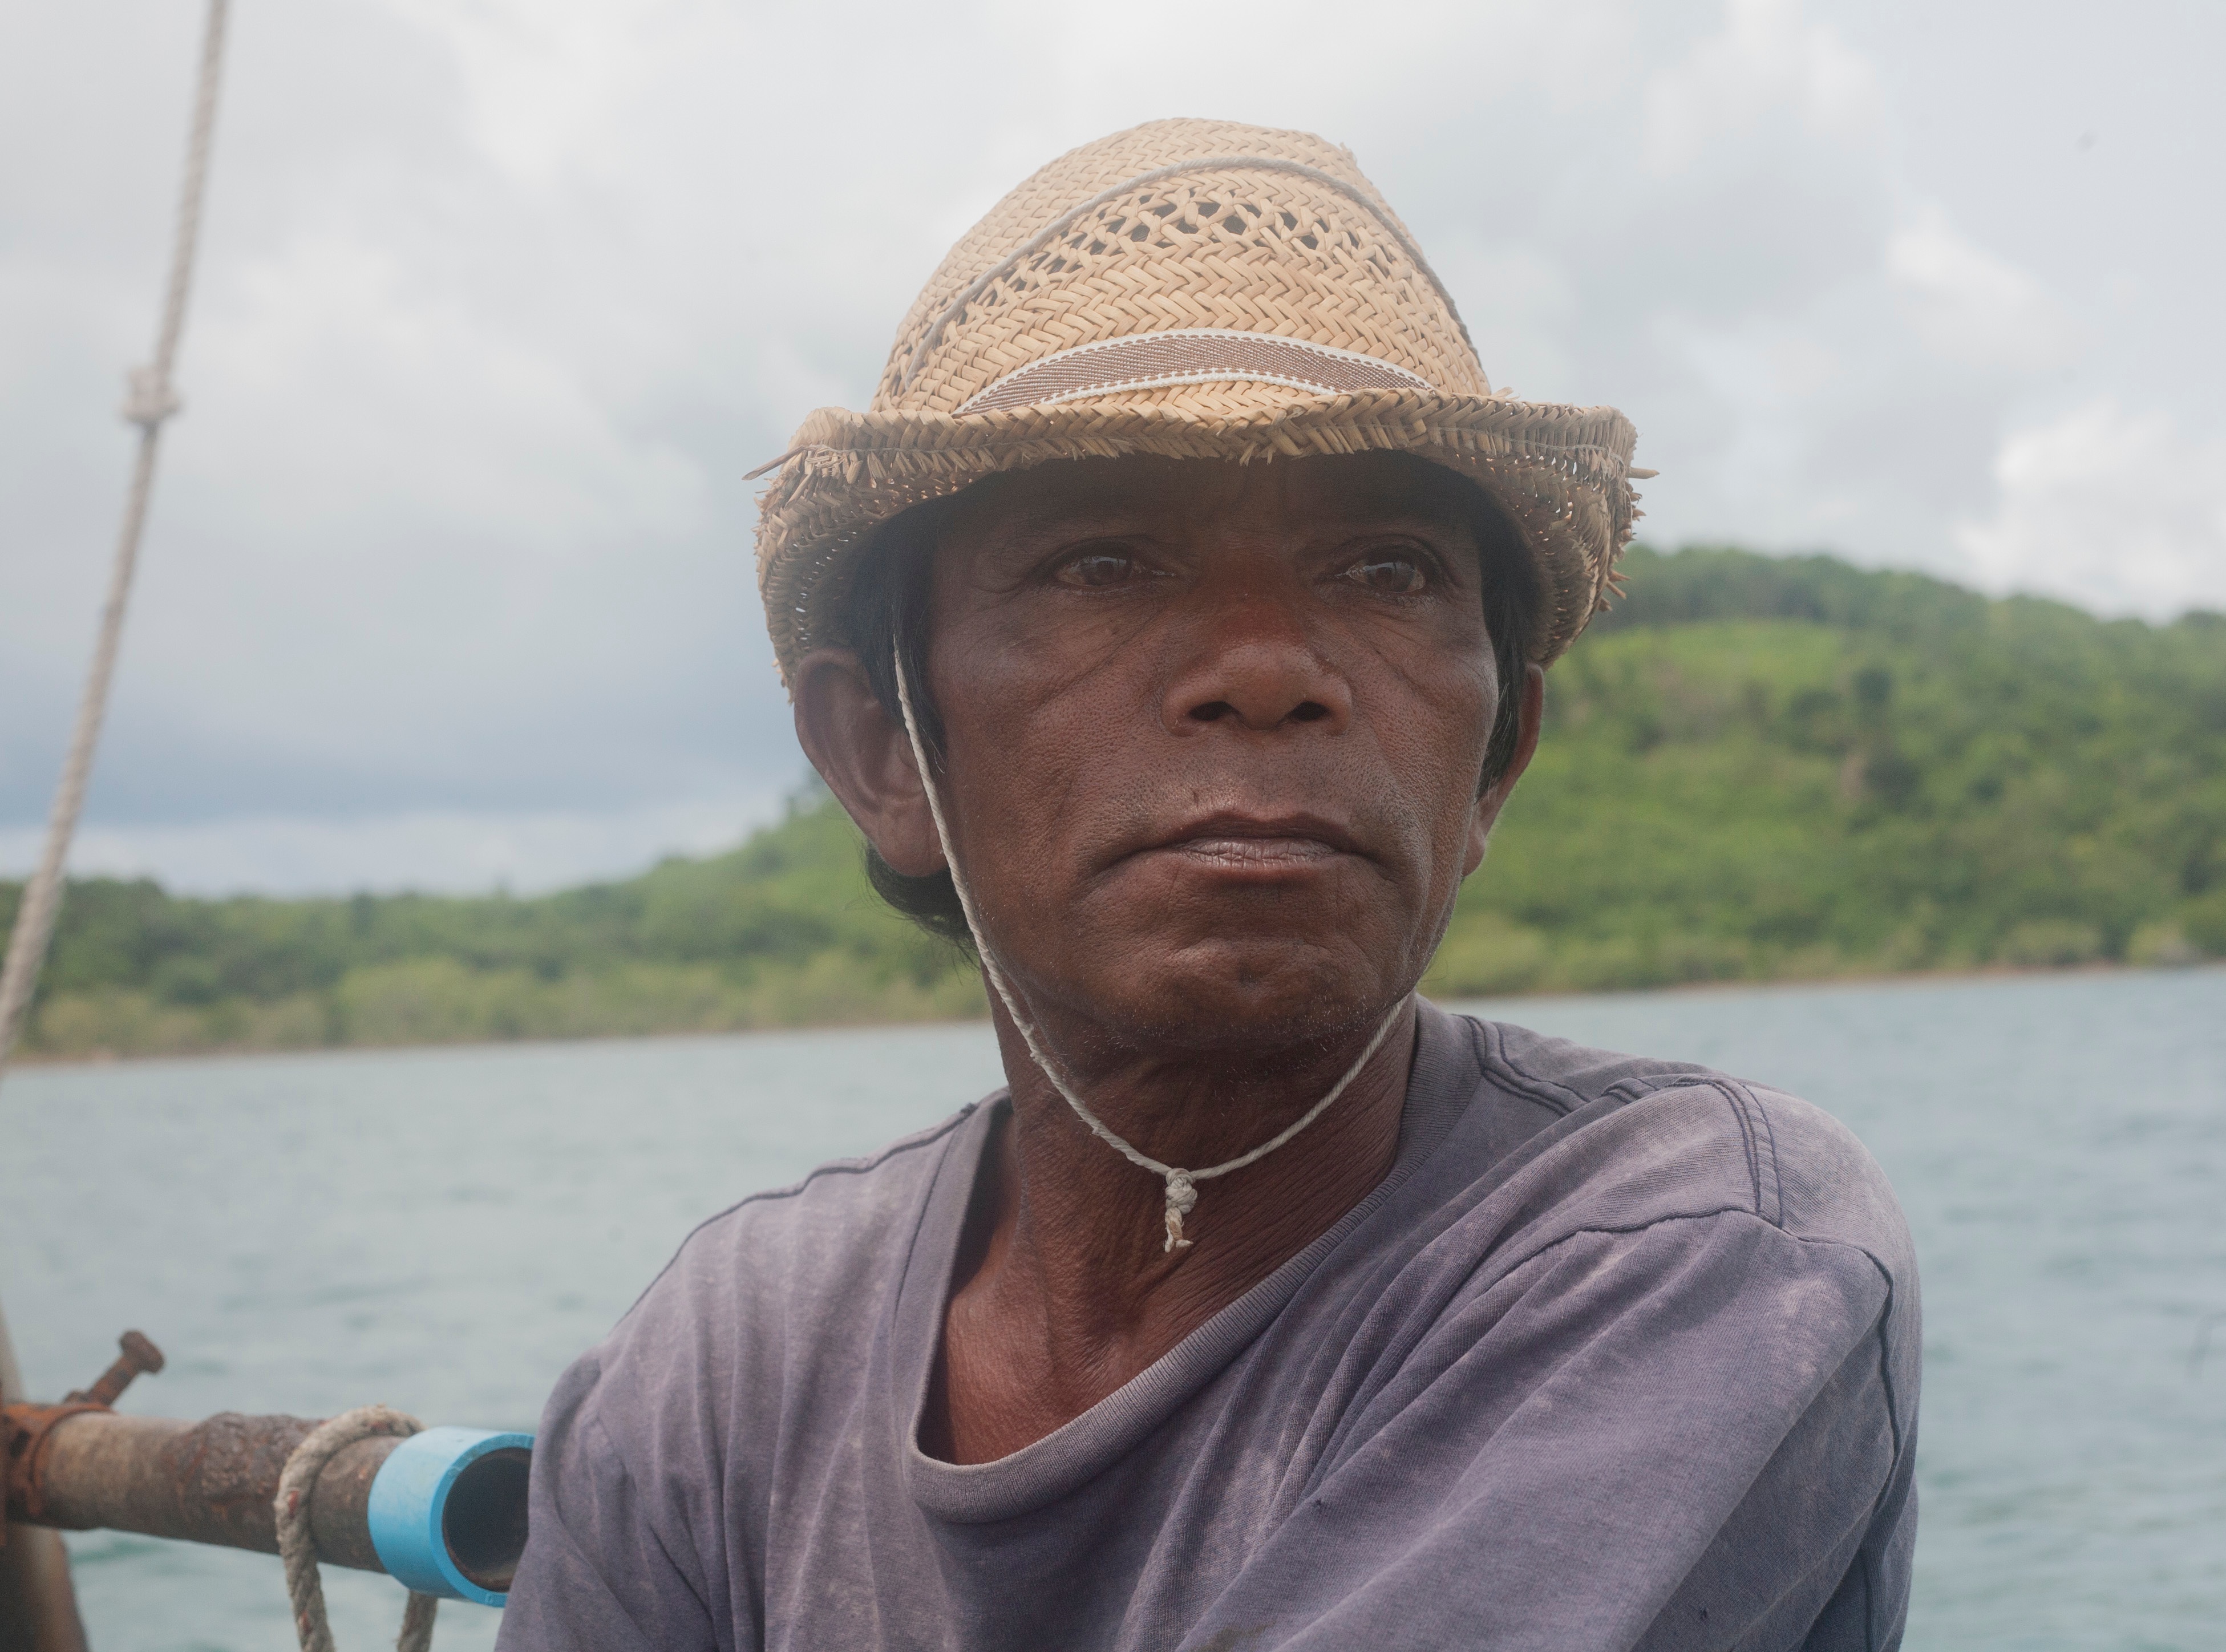
man, sea, person, vacation, male, vehicle, fisherman, temple